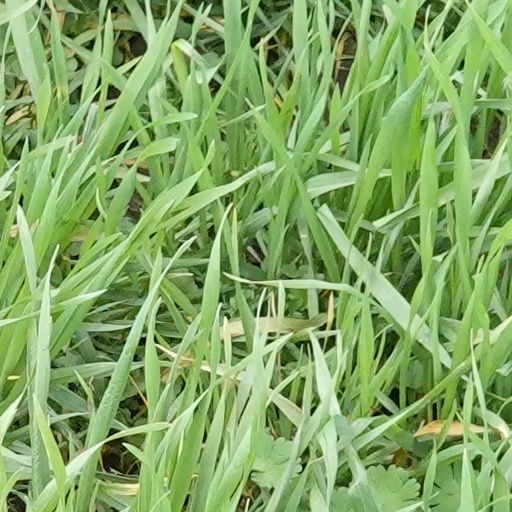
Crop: wheat